Aagaard (manor house)

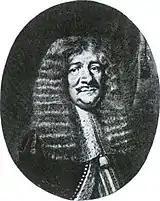
Henrik Müller by Albert Haelwegh

In 16601661, Henrik Müller, who served as royal treasurer, was given all crown land in Dragsholm and Sæbygård counties by Frederik III as partial repayment for his extensive loans to the crown during the Second Northern War.